Demands of Hungarian Revolutionaries of 1956

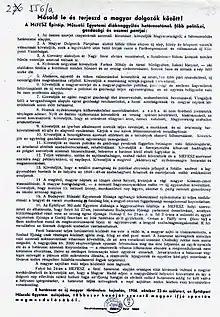
The demands

On October 22, 1956, a group of Hungarian students compiled a list of sixteen points containing key national policy demands. Following an anti-Soviet protest march through the Hungarian capital of Budapest, the students attempted to enter the city's main broadcasting station to read their demands on the air. The students were detained, and when people gathered outside the broadcasting station to call for their release, the state security police fired on the unarmed crowd, setting off the Hungarian Revolution of 1956.